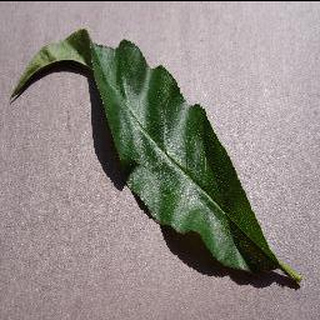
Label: healthy_peach